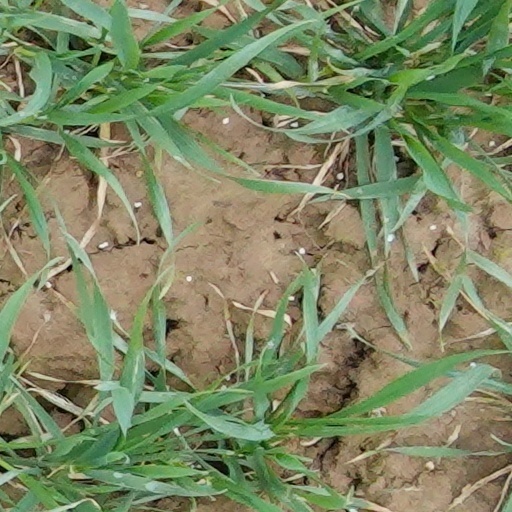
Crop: wheat